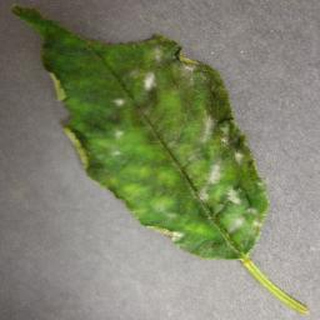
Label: cherry_powdery_mildew